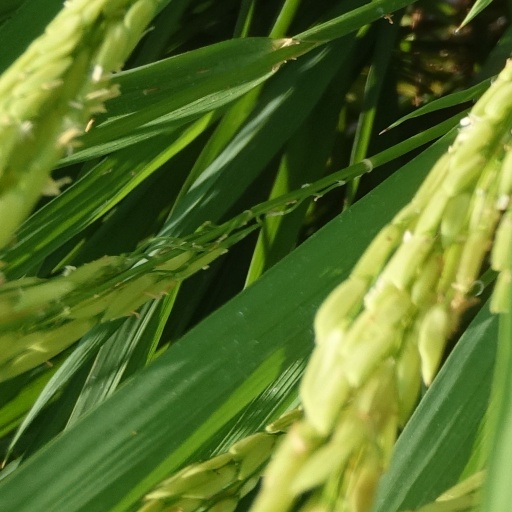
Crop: rice